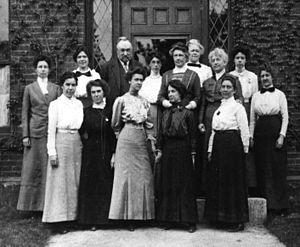
Ceci est une liste d'astronomes, d'astrophysiciennes et autres femmes ayant fait des contributions remarquables à l'astronomie.
Cosmos : Une odyssée à travers l'univers est une série télévisée documentaire américaine animée par Neil deGrasse Tyson. Il s'agit de la suite de la série des années 1980 Cosmos: A Personal Voyage, animée par Carl Sagan. Elle est produite par Seth MacFarlane et Ann Druyan, veuve de Sagan.
L’histoire des femmes est une branche de l'histoire consacrée à l'étude des femmes en tant que groupe social, apparue dans les années 1970 et étroitement liée aux luttes féministes. De nombreux auteurs constatent en effet l'absence d'« historicité » des études sur les femmes. Ce qu'ils analysent comme un processus de déshistoricisation est un phénomène qui tente de nier tout processus historique influençant la condition féminine et qui s'appuie pour cela sur des invariants réels et historiques. L'histoire des femmes devrait donc s'appuyer sur ce que Pierre Bourdieu appelle une « reconstitution de l'histoire du travail historique de déshistoricisation ». L'historiographie de l’histoire des femmes est, quant à elle, l’étude de la place de la femme dans l'Histoire. Les femmes y sont étudiées dans leur rapports aux hommes, à la famille, à la société, etc. ainsi que l’évolution de ces rapports.
Les femmes sont présentes en astronomie depuis des millénaires. La civilisation de Sumer, qui a produit quelques-uns des tout premiers astronomes historiques, a aussi fait de sorte que, du côté des femmes du IIᵉ millénaire av. J.‑C., des astronomes sumériennes dirigent des grands temples observatoires. De Christine de Suède, Émilie du Châtelet qui traduit Newton, et Nicole-Reine Lepaute, jusqu'au début du XXᵉ siècle, c'est en tant que « calculatrices », sortes d'ordinateurs humains, que plusieurs femmes s'impliquent ou sont engagées par les observatoires afin d'extraire l'information de données complexes. Certaines s'illustrent alors, telle que l'Américaine Annie Jump Cannon.
Les Harvard Computers ou moins élégamment le « Harem de Pickering » désigne le groupe de femmes que Edward Charles Pickering, lui-même directeur de l'observatoire de l'université Harvard de 1877 à 1919, engageait comme calculatrices afin de traiter mathématiquement d'importantes quantités d'informations astronomiques. Parmi elles, figurent Williamina Fleming, Annie Jump Cannon, Henrietta Swan Leavitt et Antonia Maury.
Margaret Harwood est une astronome américaine et la première directrice du Observatoire Maria Mitchell à Nantucket, Massachusetts, qui s'est spécialisée en photométrie.
Edward Charles Pickering est un astronome et physicien américain, frère d'un autre astronome William Henry Pickering.
L’effet de harem est un phénomène sociologique observé en science, qui consiste à ce qu'un homme scientifique, en position de pouvoir, s'entoure majoritairement dans son groupe de recherche de femmes occupant des positions subordonnées.